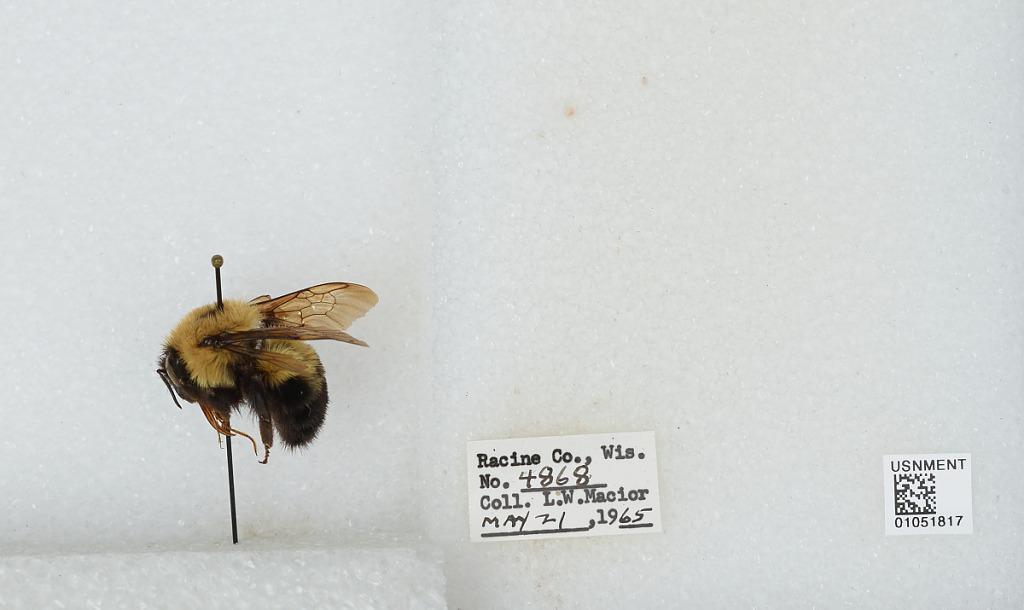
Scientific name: Bombus (Pyrobombus) bimaculatus Cresson
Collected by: L. Macior
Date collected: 1965-5-21
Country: United States
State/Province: Wisconsin
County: Racine
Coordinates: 42.78, -87.76